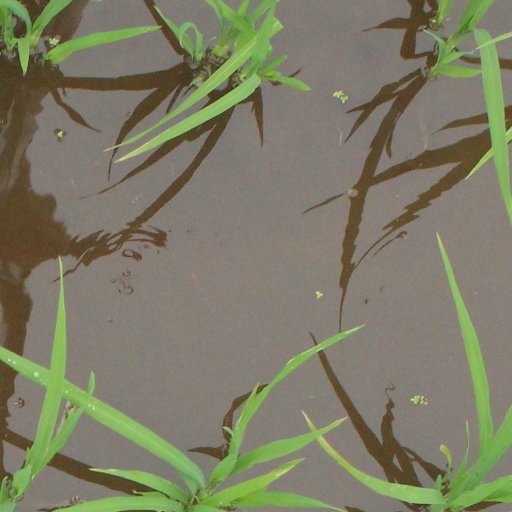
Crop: rice